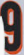
Number: 9